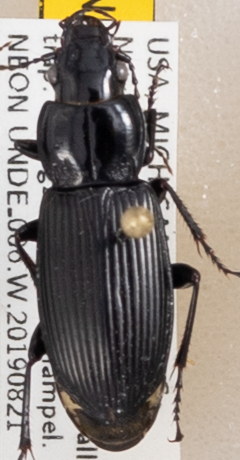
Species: Pterostichus melanarius melanarius
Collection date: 2019-08-21
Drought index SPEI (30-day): -0.128
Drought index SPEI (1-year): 2.09
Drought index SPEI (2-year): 1.706